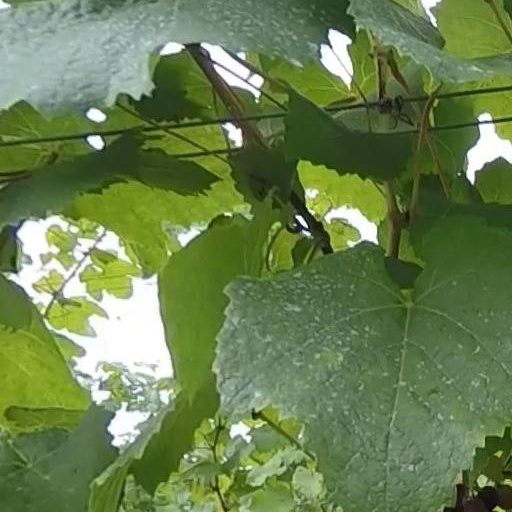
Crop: grape